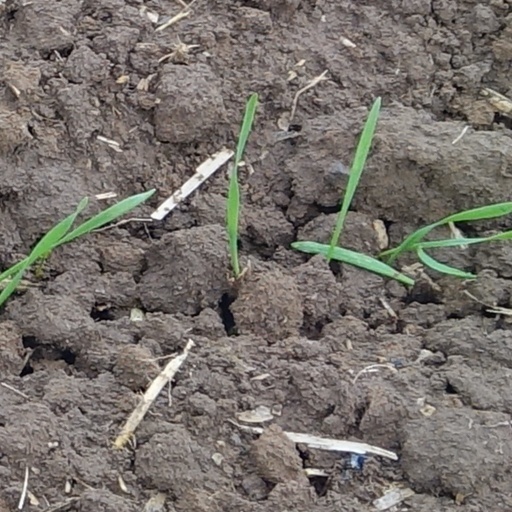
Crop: wheat